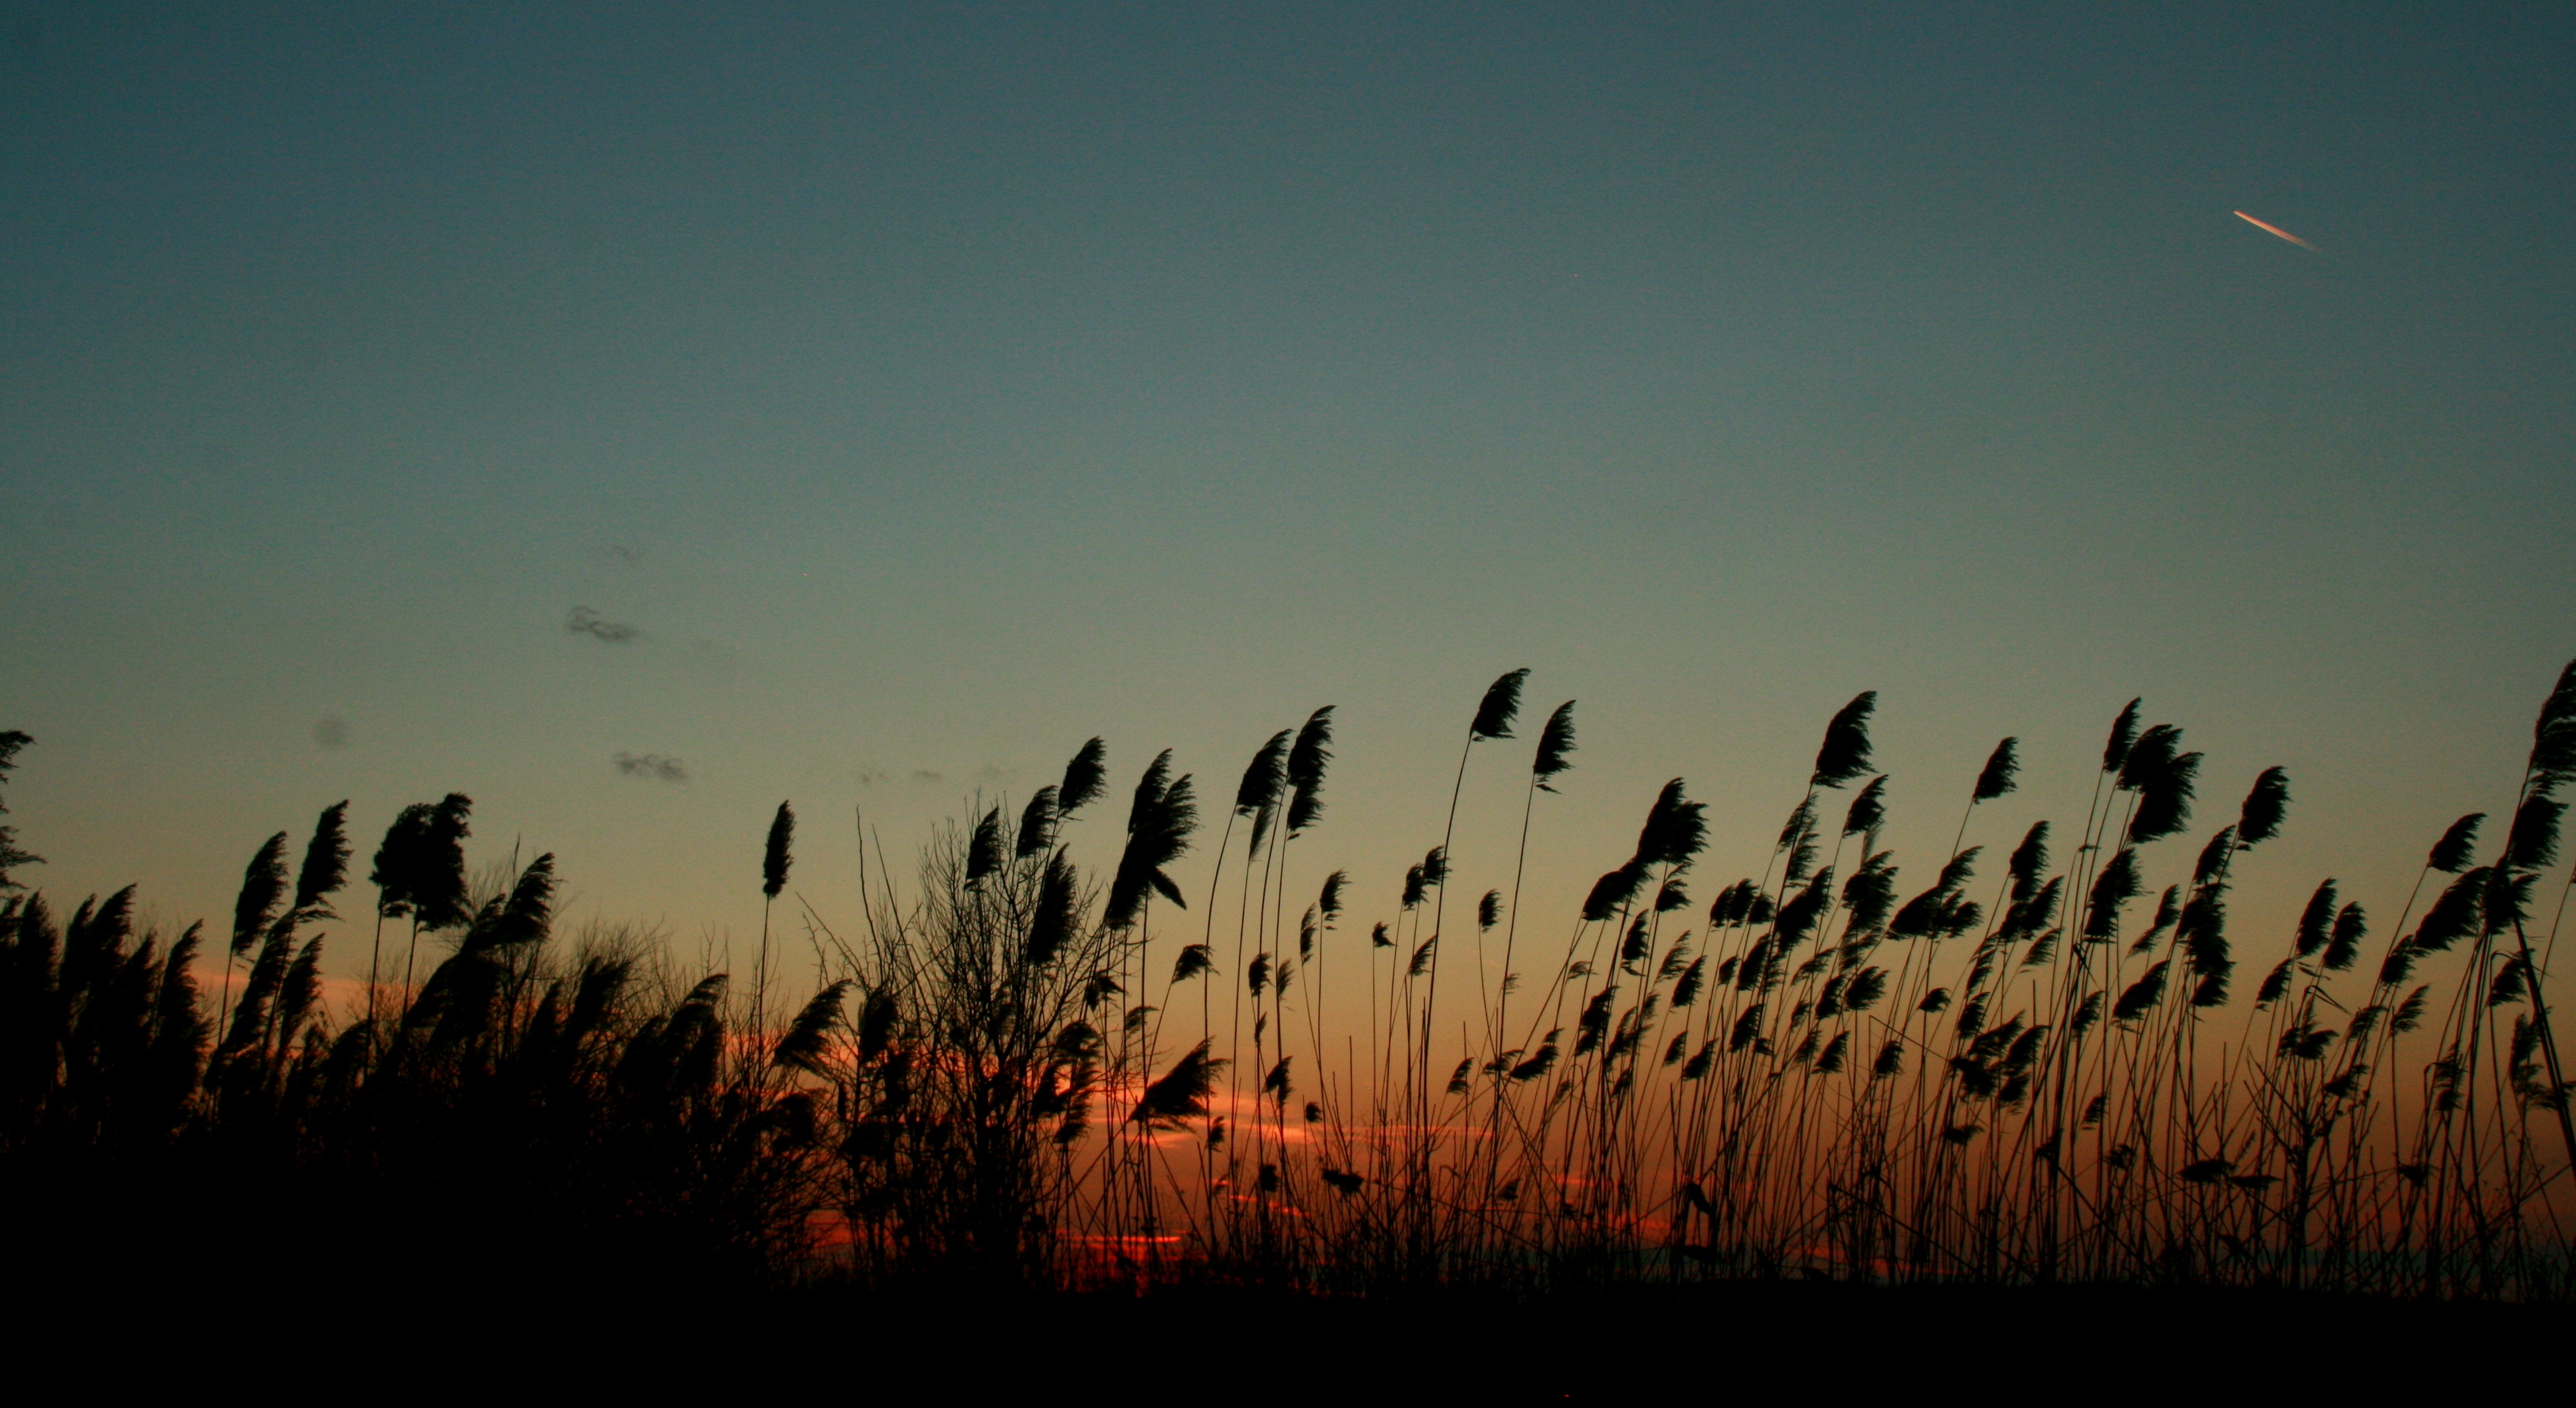
nature, grass, horizon, cloud, sky, sun, sunrise, sunset, field, prairie, sunlight, morning, wind, dawn, atmosphere, reed, dusk, evening, red, darkness, agriculture, atmospheric phenomenon, grass family, atmosphere of earth